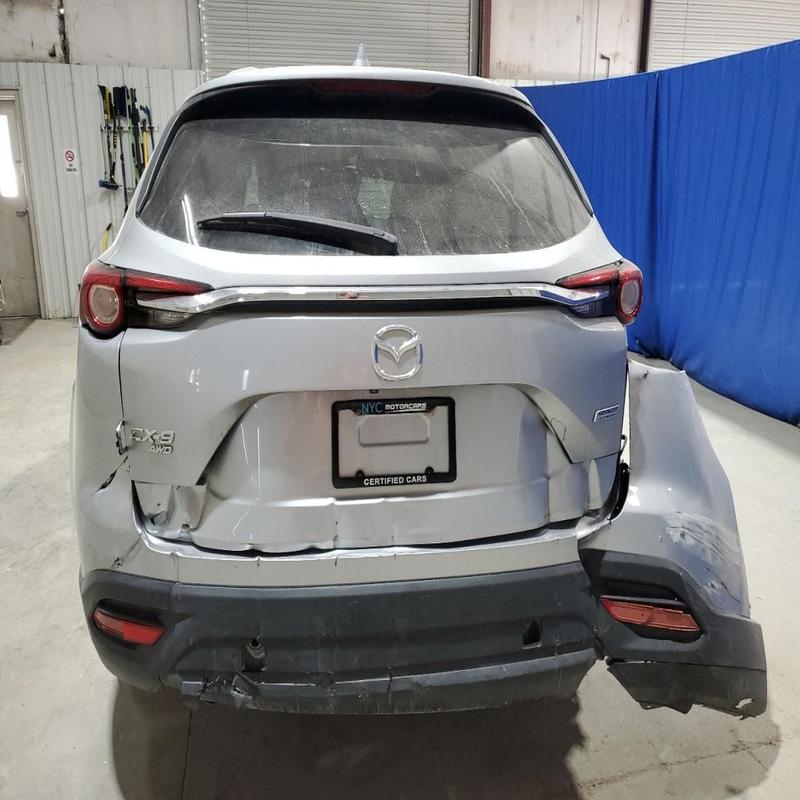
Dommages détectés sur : malle, pare-choc arrière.
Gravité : majeur